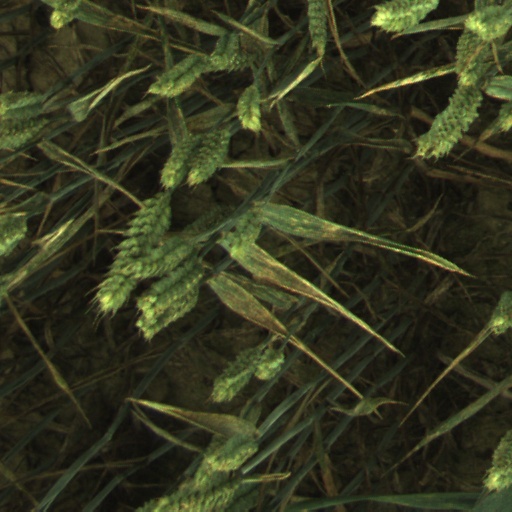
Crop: wheat